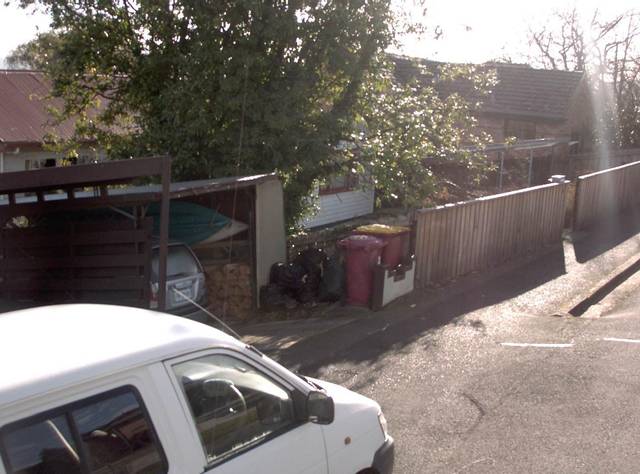
Region: Australia
Coordinates: -41.439, 147.115